Scarborough, Queensland

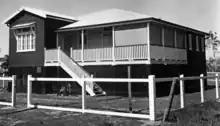

Scarborough is at the northernmost suburb of the Redcliffe Peninsula. It is bounded by Deception Bay (a side bay of Moreton Bay) to the north-west and by Moreton Bay to the north and east.